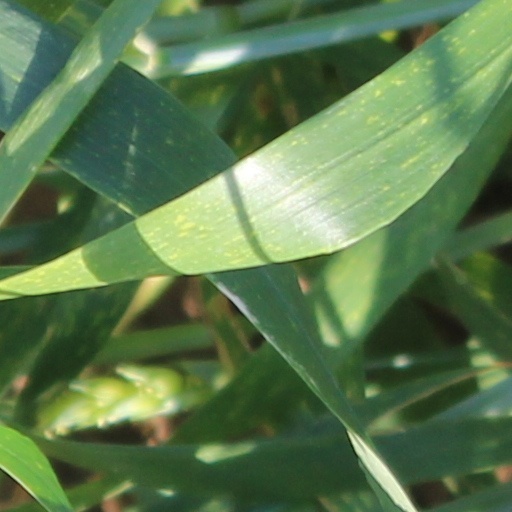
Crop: wheat